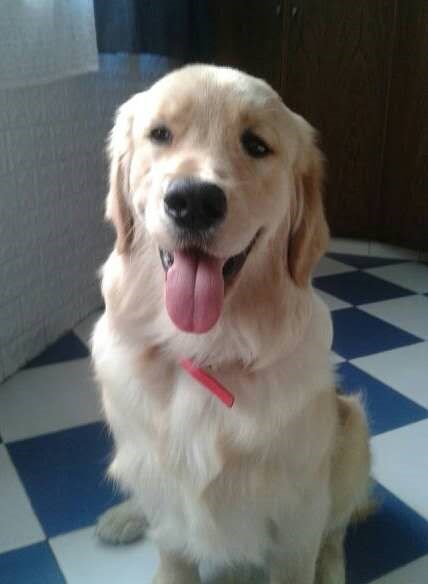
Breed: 5355-n000126-golden_retriever